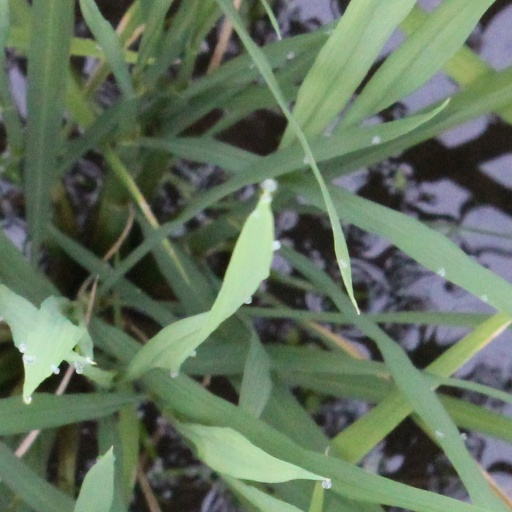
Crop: rice